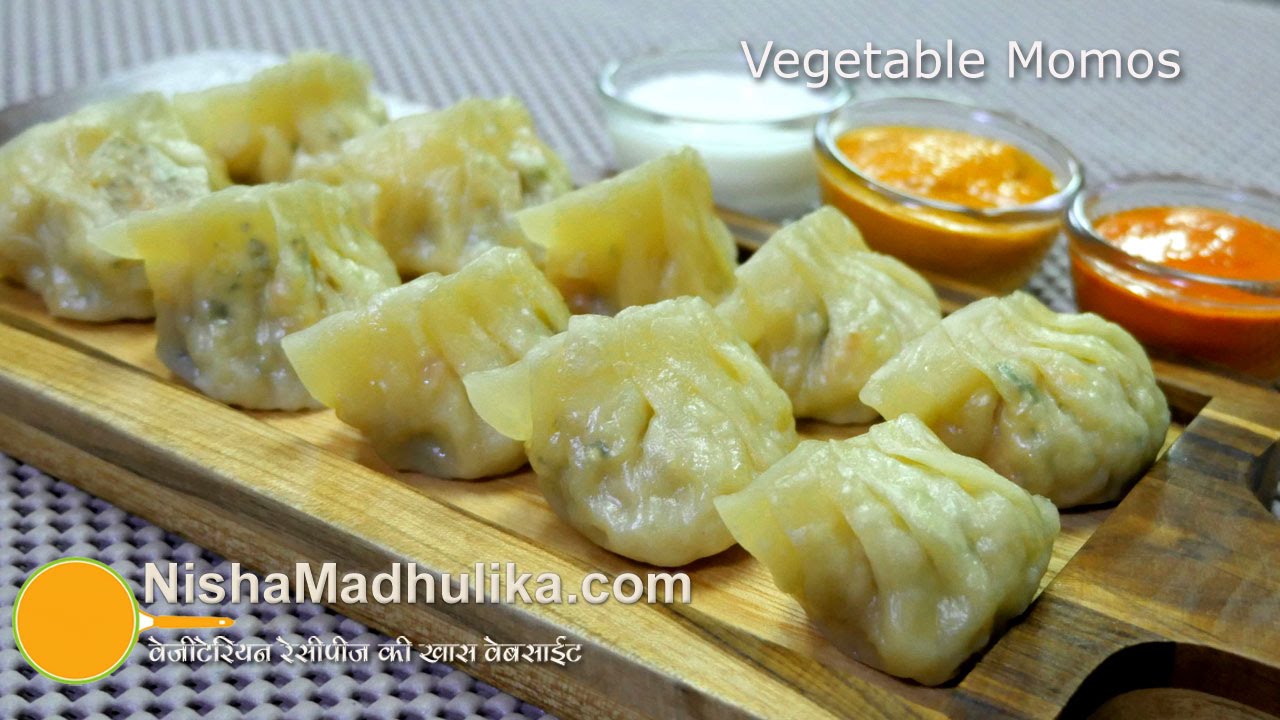
Dish: momos